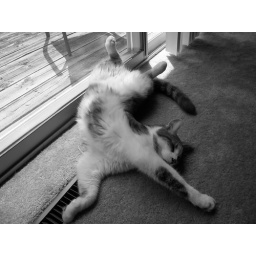
Peter contorted trying to stay cool on the AC vent, in black and white 6-7-08